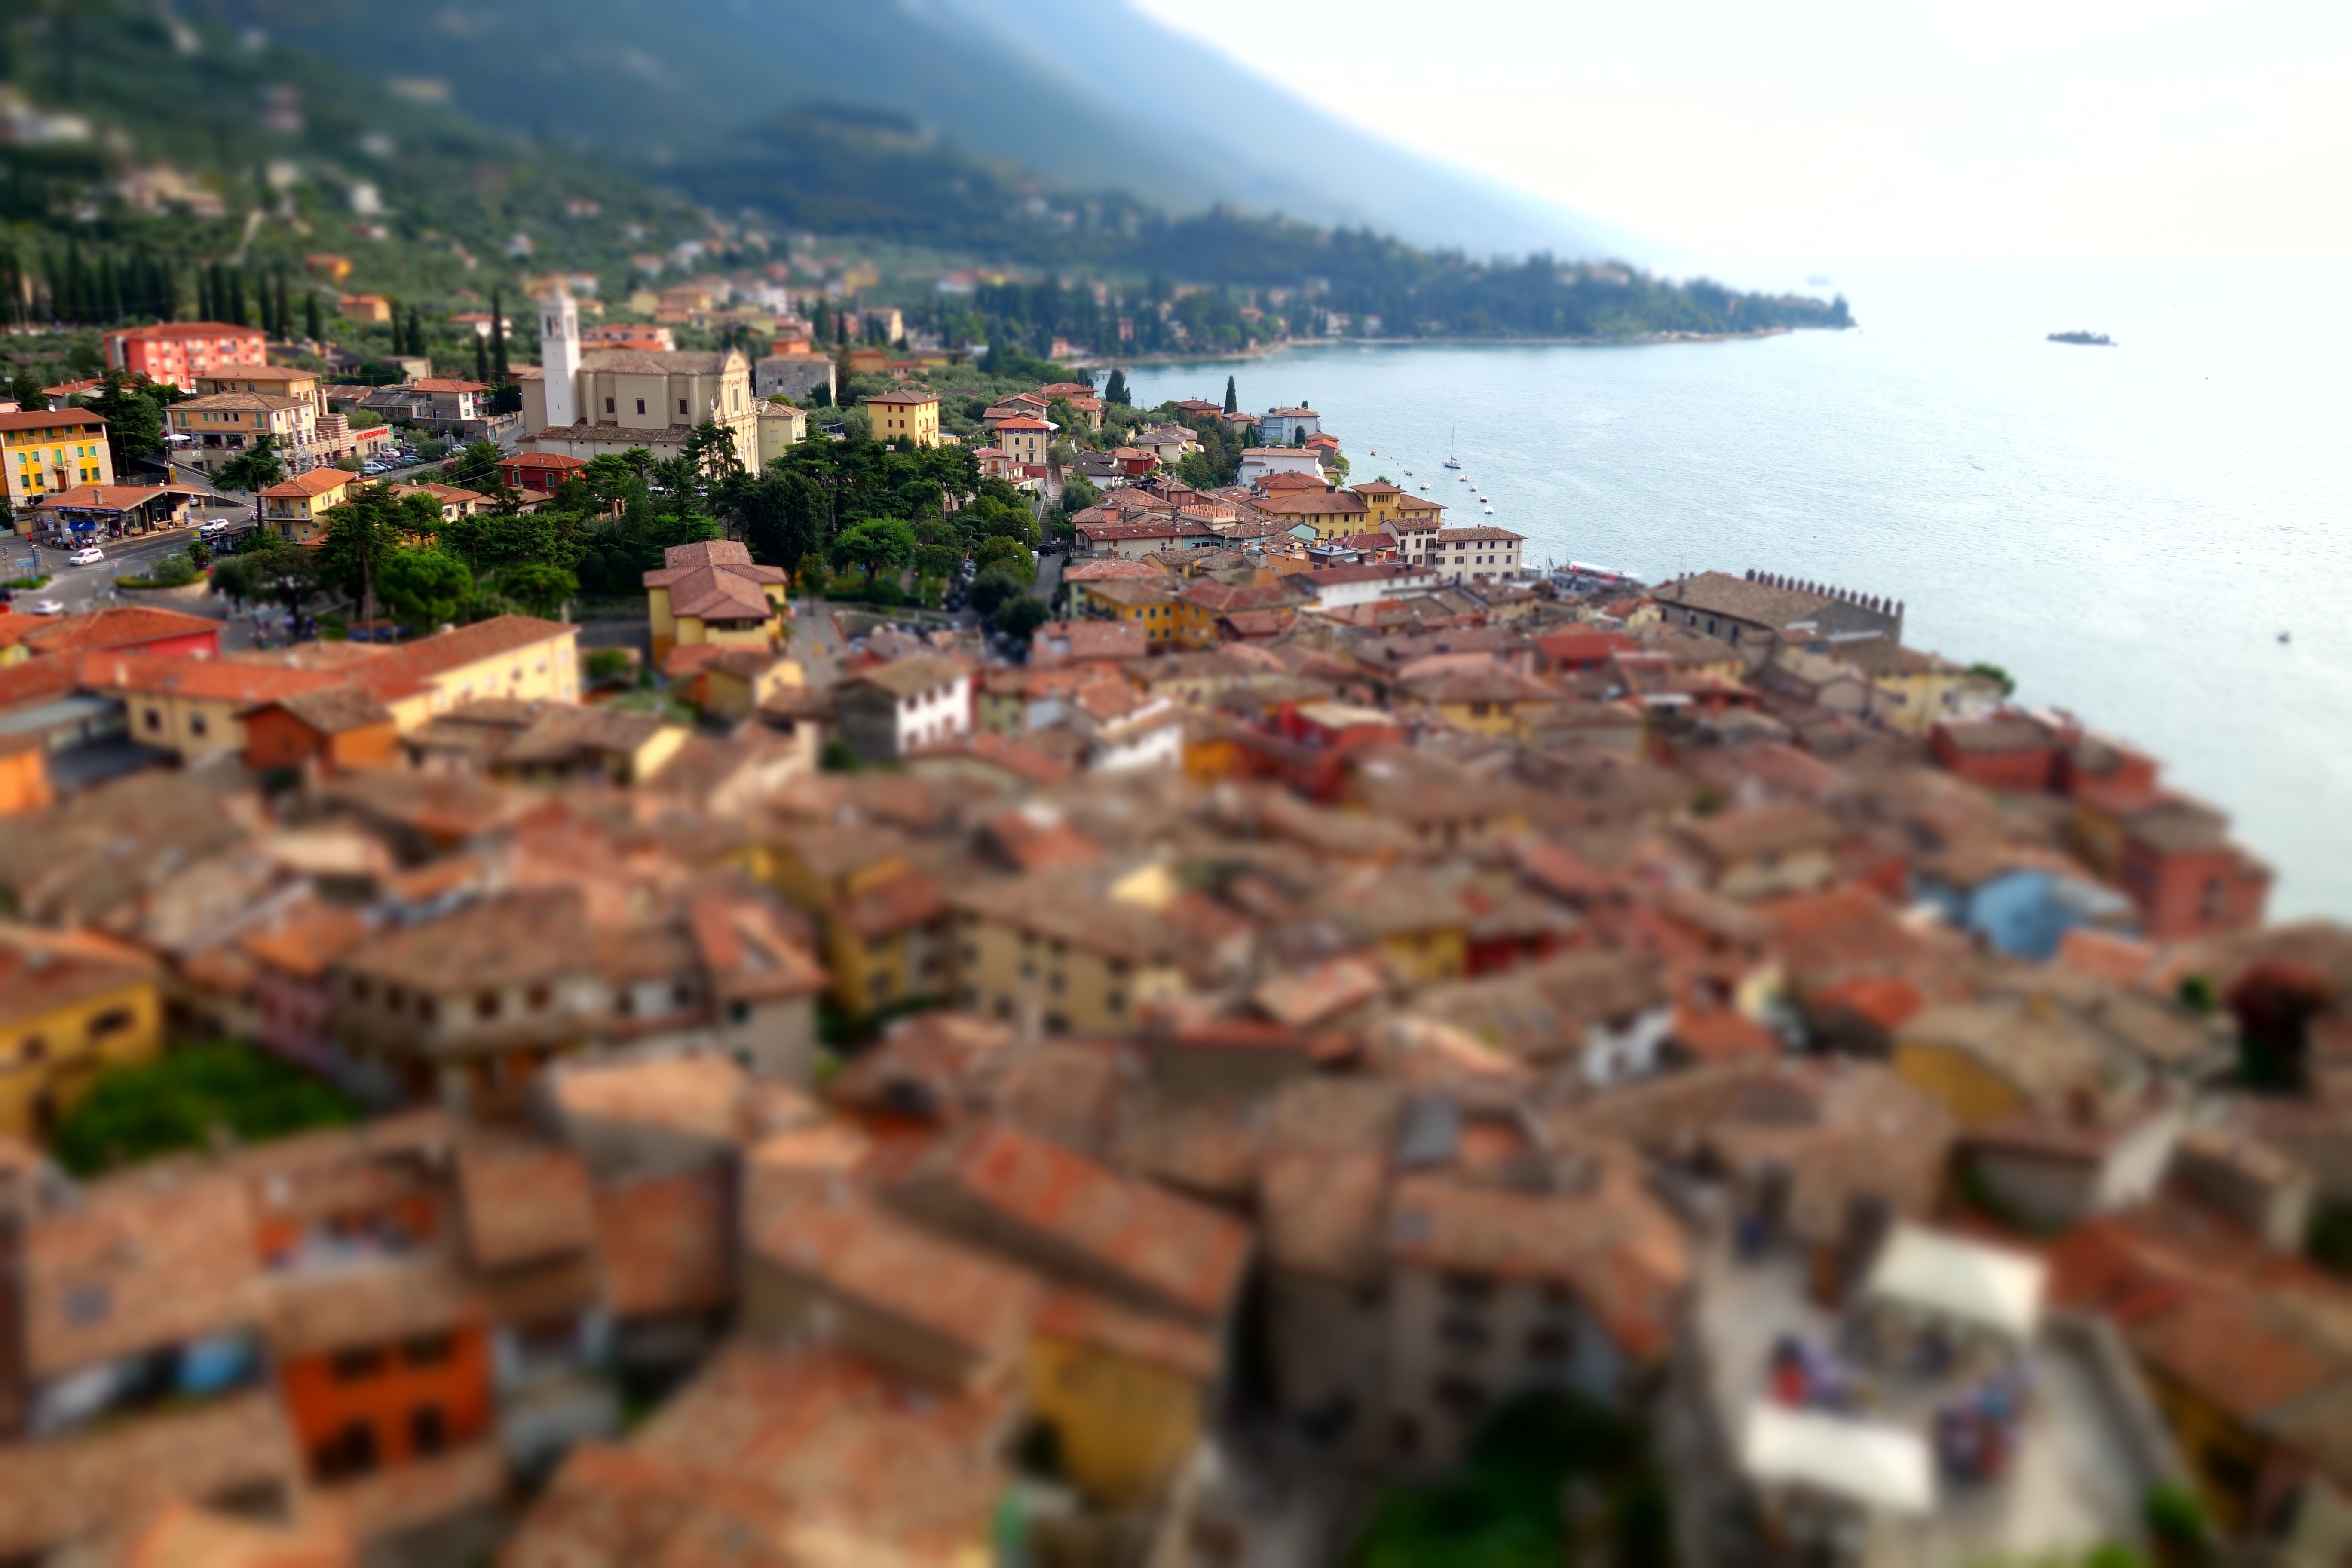
coast, town, city, cityscape, panorama, slum, aerial photography, residential area, human settlement, geological phenomenon